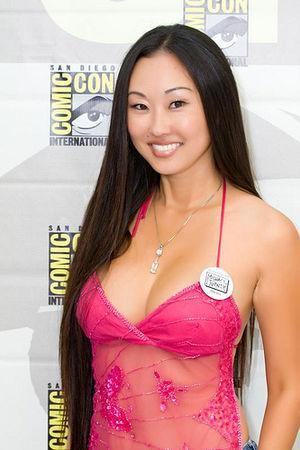
Candace Kita est une actrice américaine née à Los Angeles.